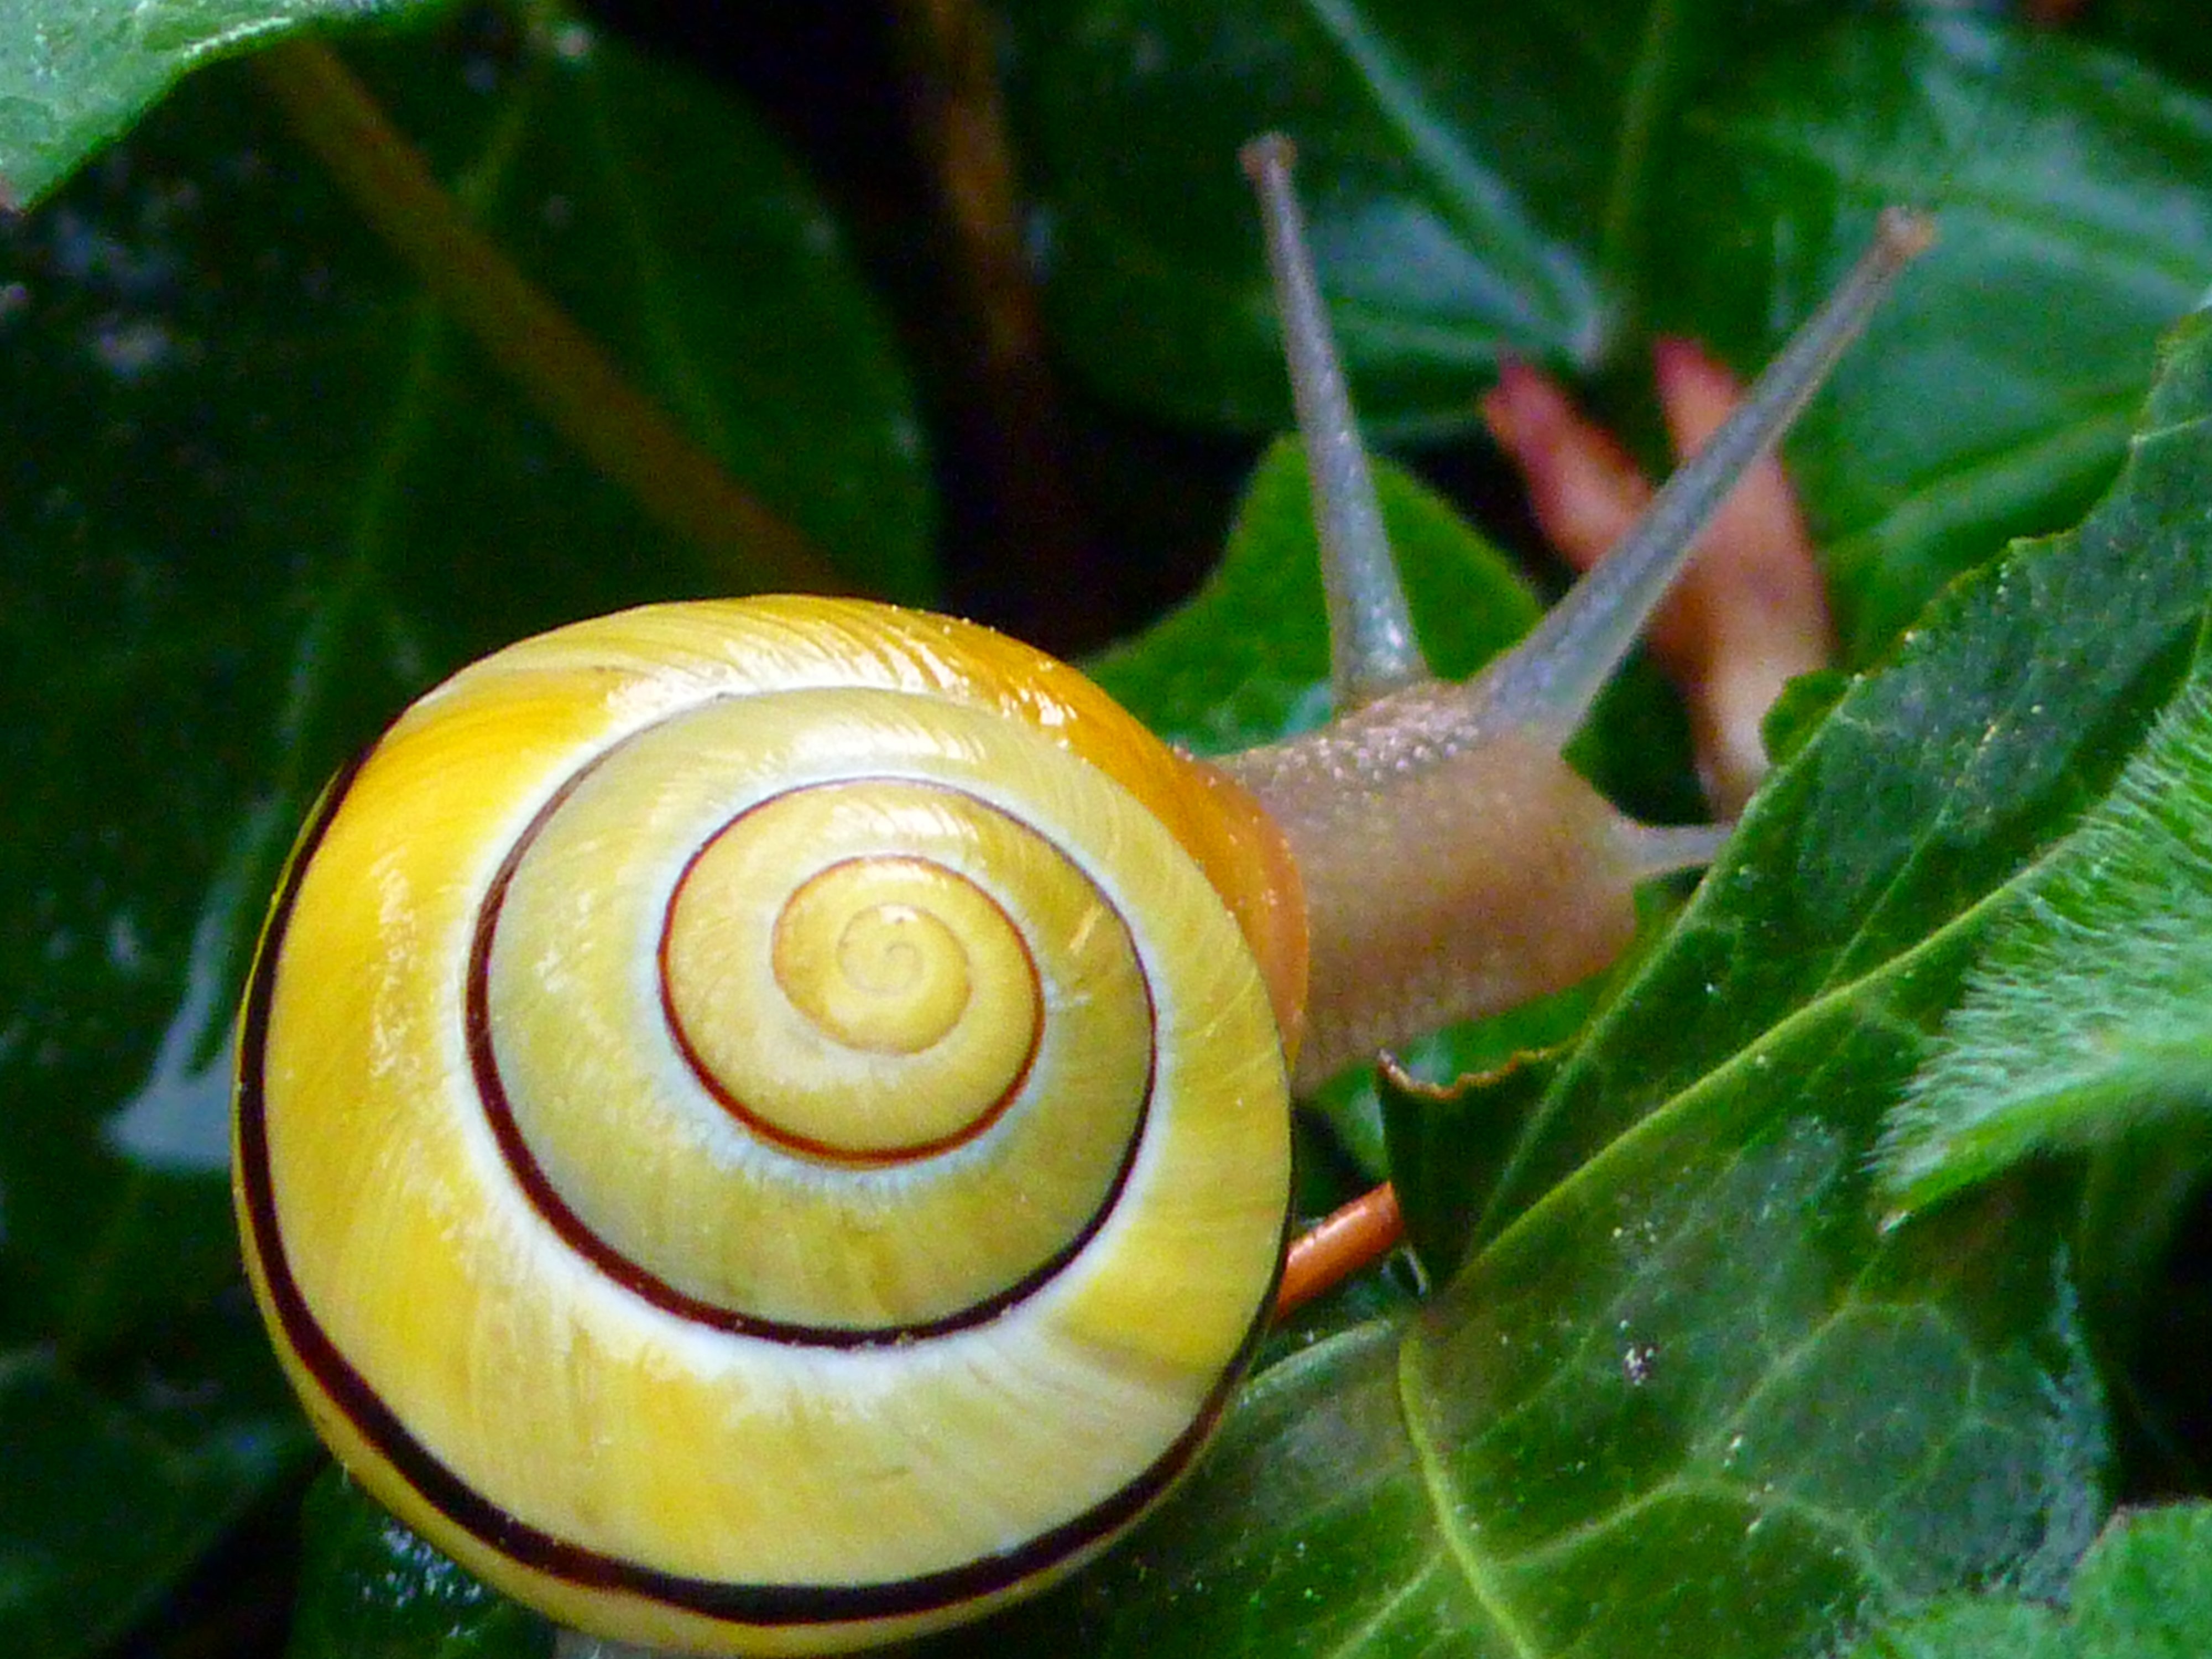
animal, fauna, shell, invertebrate, snail, escargot, molluscs, slug, schnecken, macro photography, sea snail, copse snail, plant stem, snails and slugs